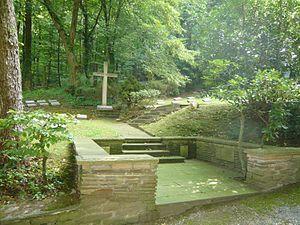
La Société des missions du Rhin a été constituée en 1828 par la fusion de trois sociétés missionnaires protestantes fondées respectivement à Elberfeld, Barmen et Cologne. Elle a été fusionnée dans la Société des missions protestante en 1971.